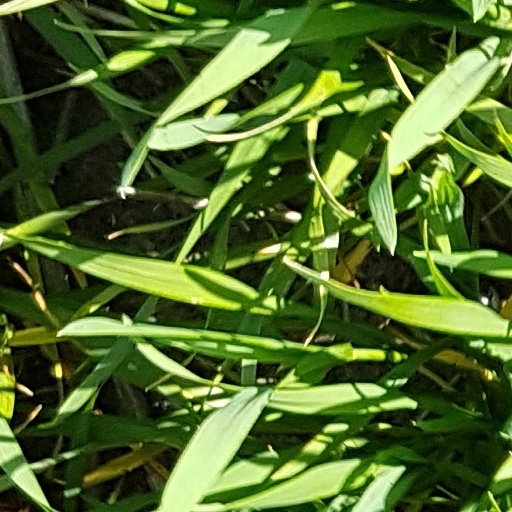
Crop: wheat